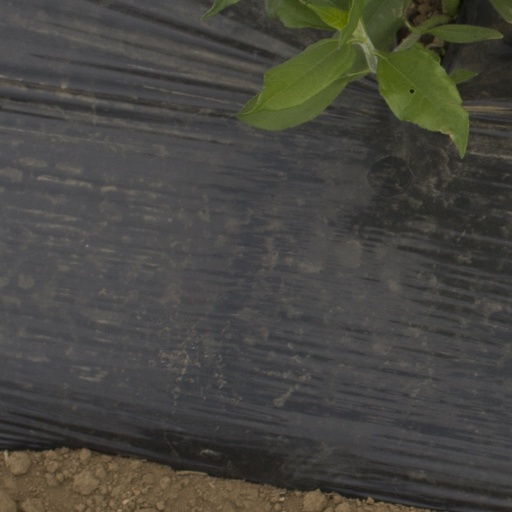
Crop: Jerusalem artichoke